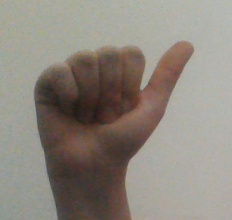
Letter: dhad